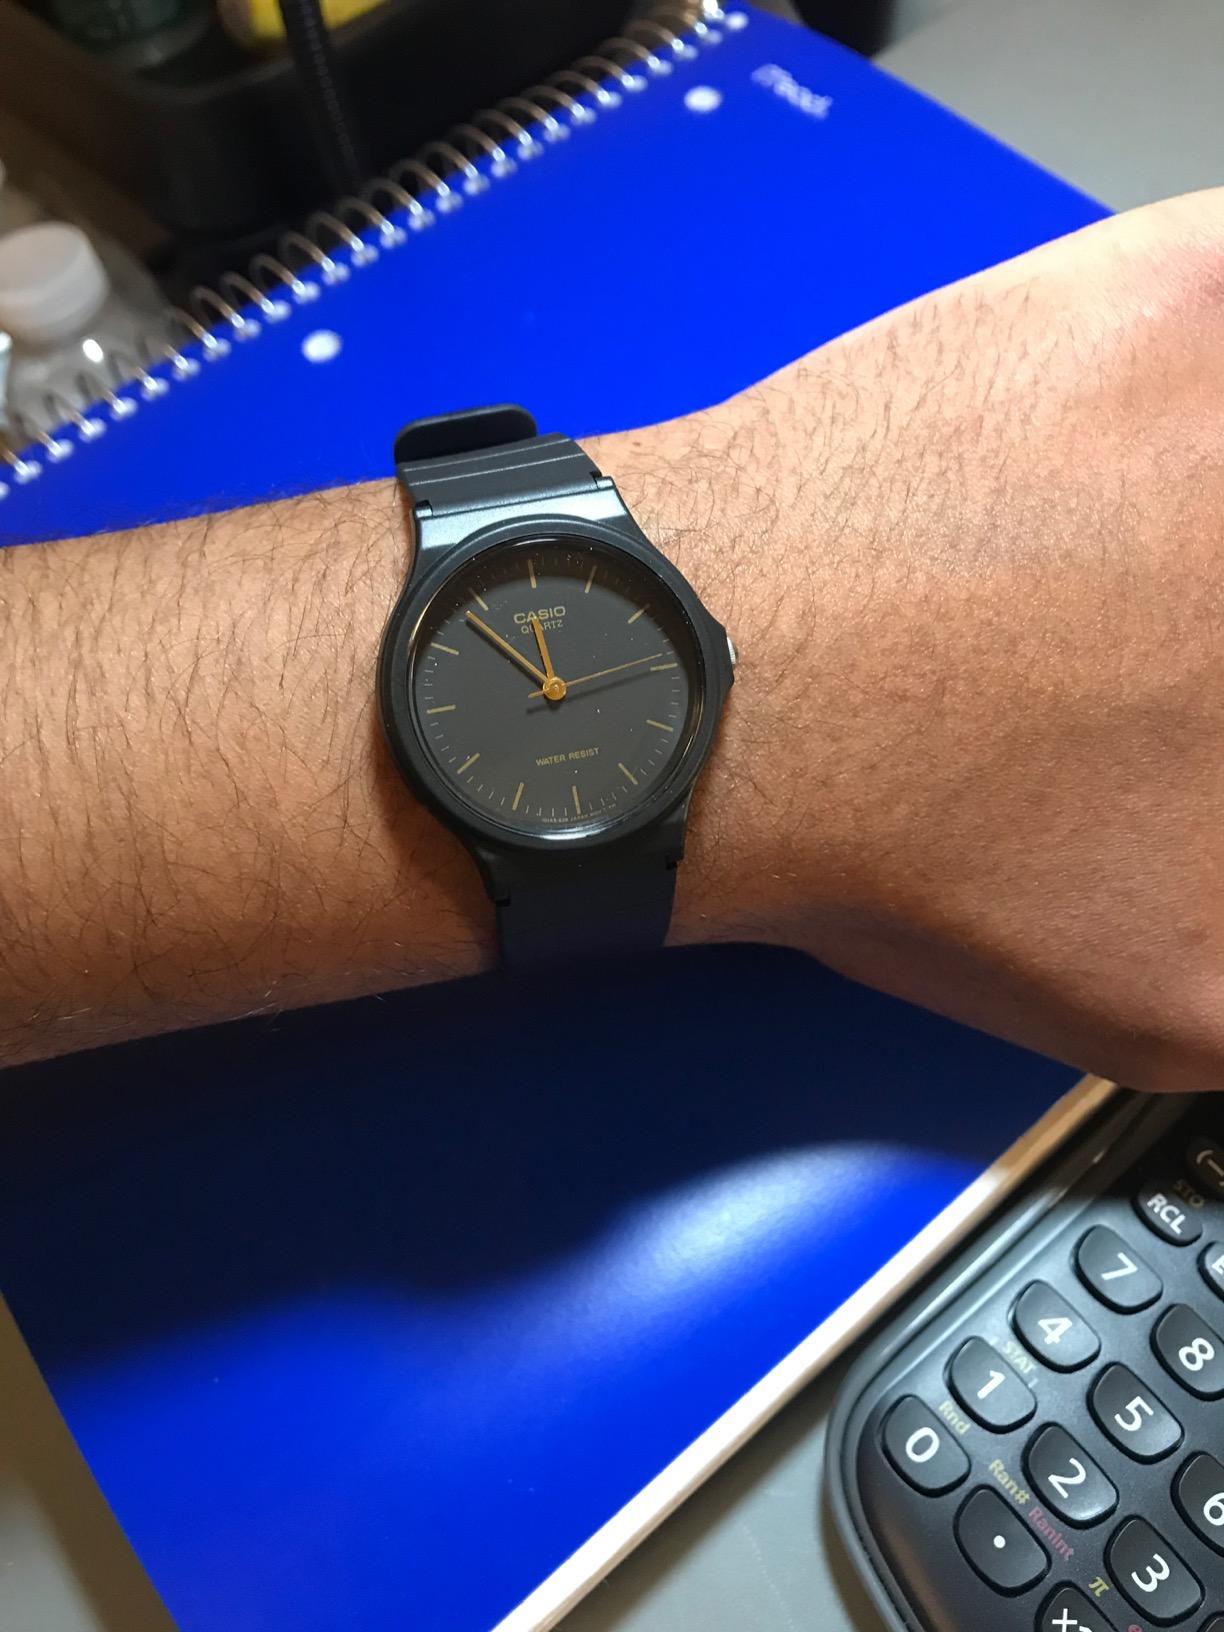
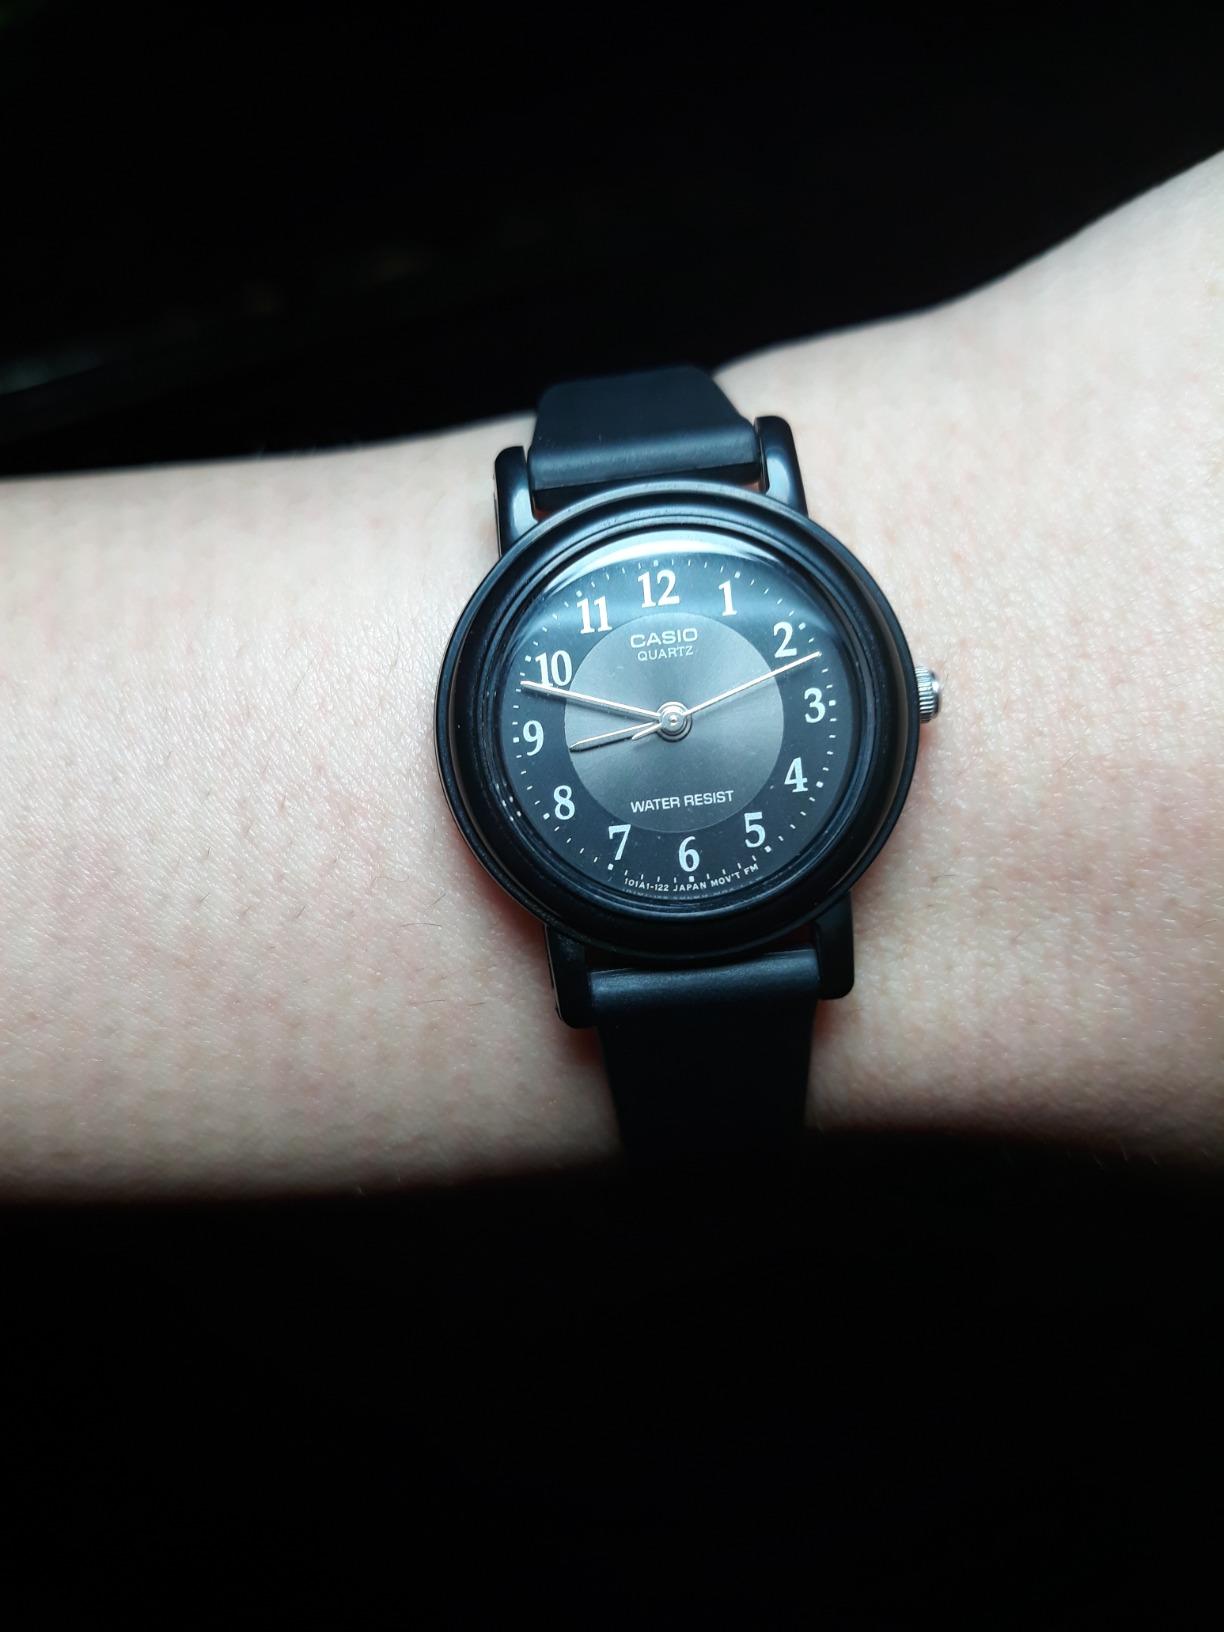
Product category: accessories_watch
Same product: no